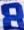
Number: 8